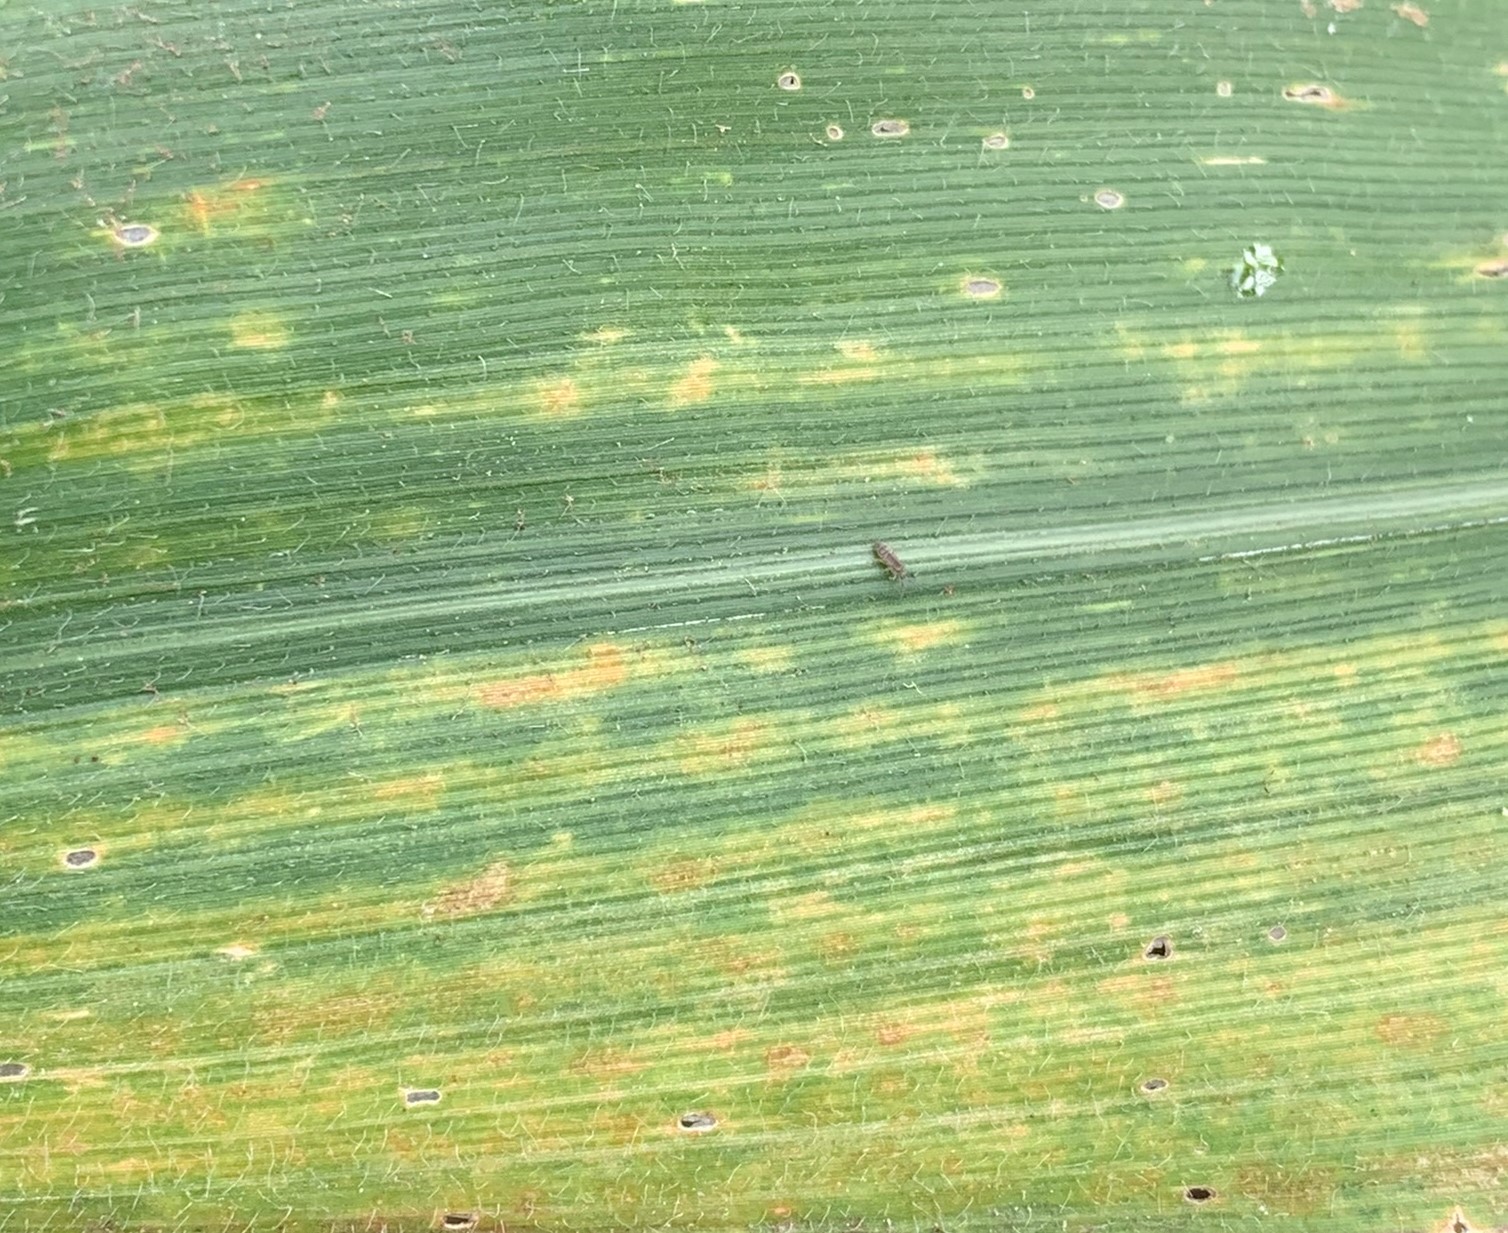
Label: MLN